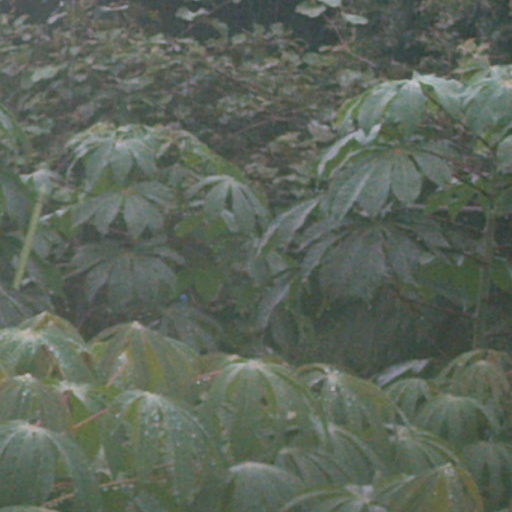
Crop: cassava